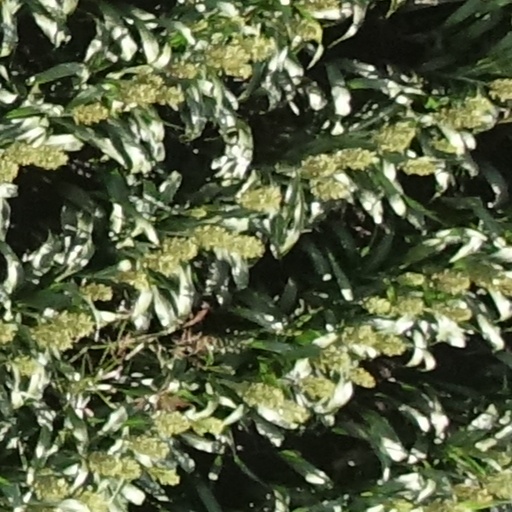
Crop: sorghum